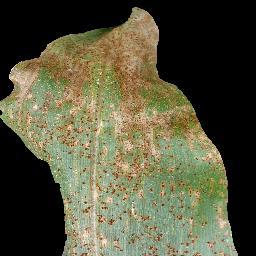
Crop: corn
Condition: (maize)_common_rust